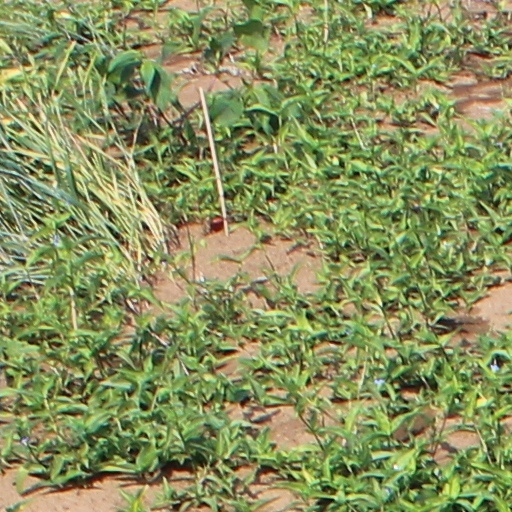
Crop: wheat